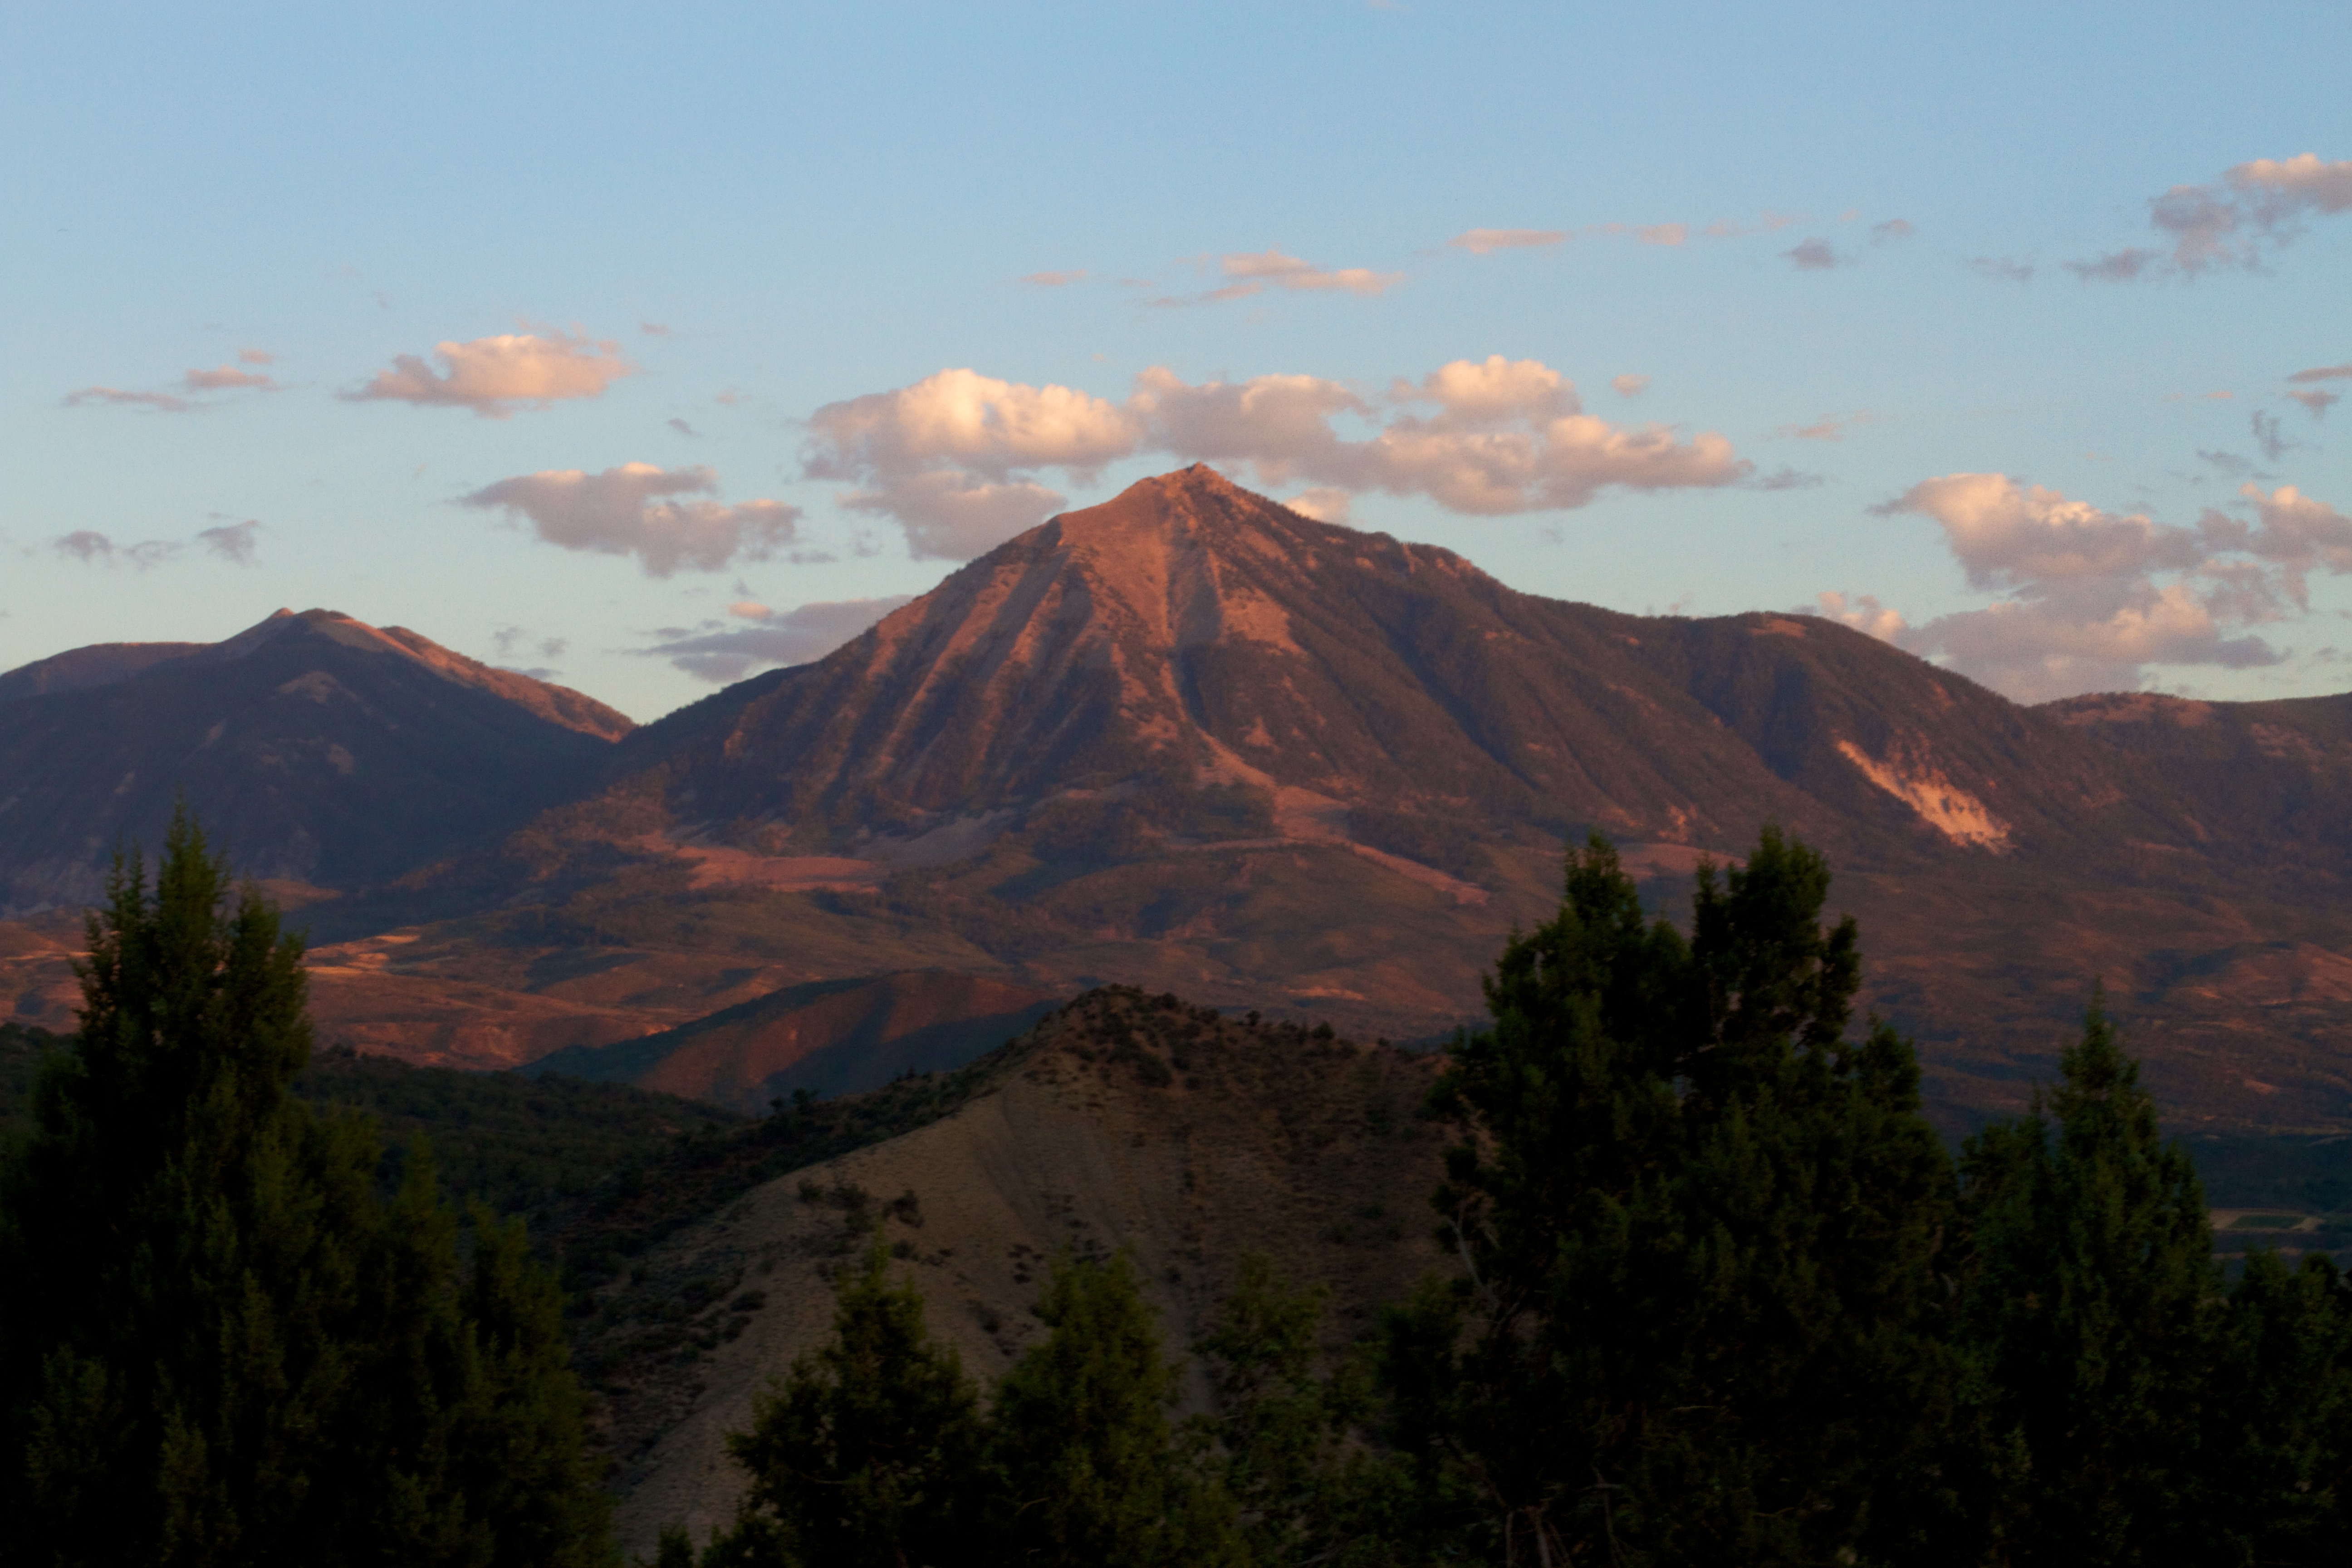
landscape, nature, wilderness, mountain, cloud, sunrise, sunset, morning, hill, dawn, valley, mountain range, dusk, highland, national park, ridge, summit, plateau, fell, loch, desertweyr, landform, geographical feature, atmospheric phenomenon, mountainous landforms